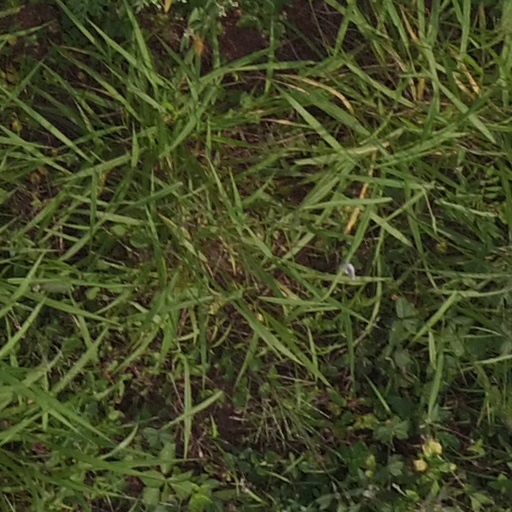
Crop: maize; corn